Harry Podmore

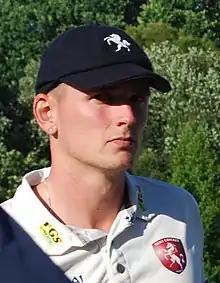
Podmore playing for Kent at Tunbridge Wells, June 2018

Harry William Podmore (born 23 July 1994) is a retired English professional cricketer who played for Glamorgan County Cricket Club. A right-arm medium-fast bowler who bats right-handed, he played youth cricket for Middlesex and made his debut for the county in 2014 before spending time on loan with Glamorgan, Durham and Derbyshire over the next two seasons. He made his first-class cricket debut on 1 May 2016 in the 2016 County Championship and played for Kent between 2018 and 2022; he was awarded his county cap in 2019 and left the county at the end of the 2022 season, moving to Glamorgan.